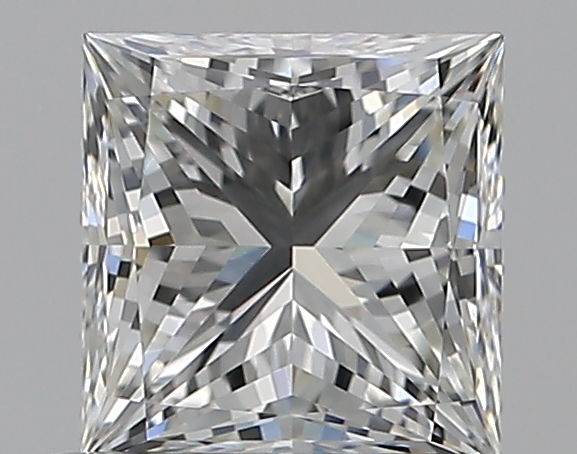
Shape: princess
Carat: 0.73
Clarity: VVS1
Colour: H
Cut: EX
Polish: EX
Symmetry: EX
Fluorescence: N
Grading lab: GIA
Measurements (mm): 4.93 x 4.8 x 3.53